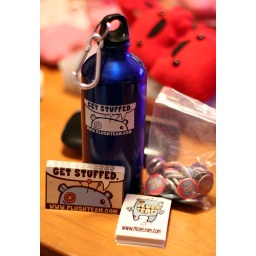
Just in time to stick in my orders! and a sweet water bottle :D